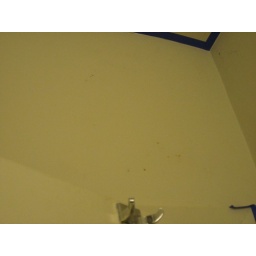
bathroom wall above door - pre-painting